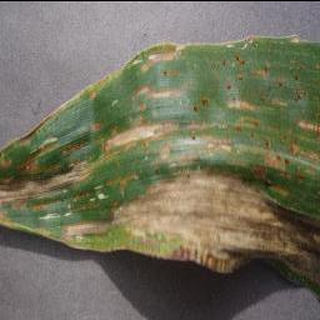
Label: corn_cercospora_leaf_spot